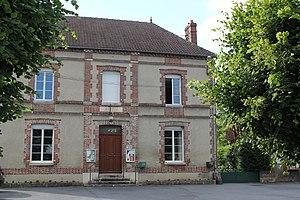
Mairie de la commune